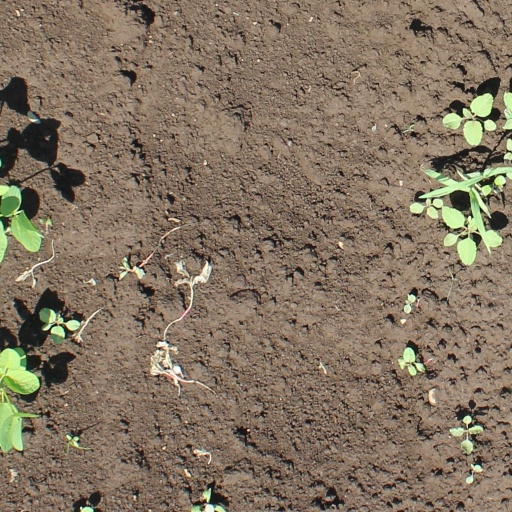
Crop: soybean